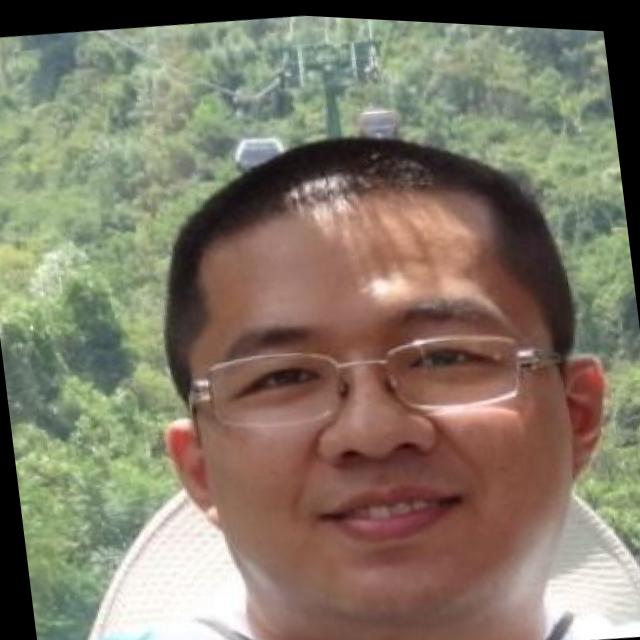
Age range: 21-44